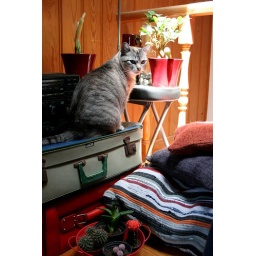
blue &amp;amp; green suitcase belonged to my grandmother. old red suitcase was found in trash...